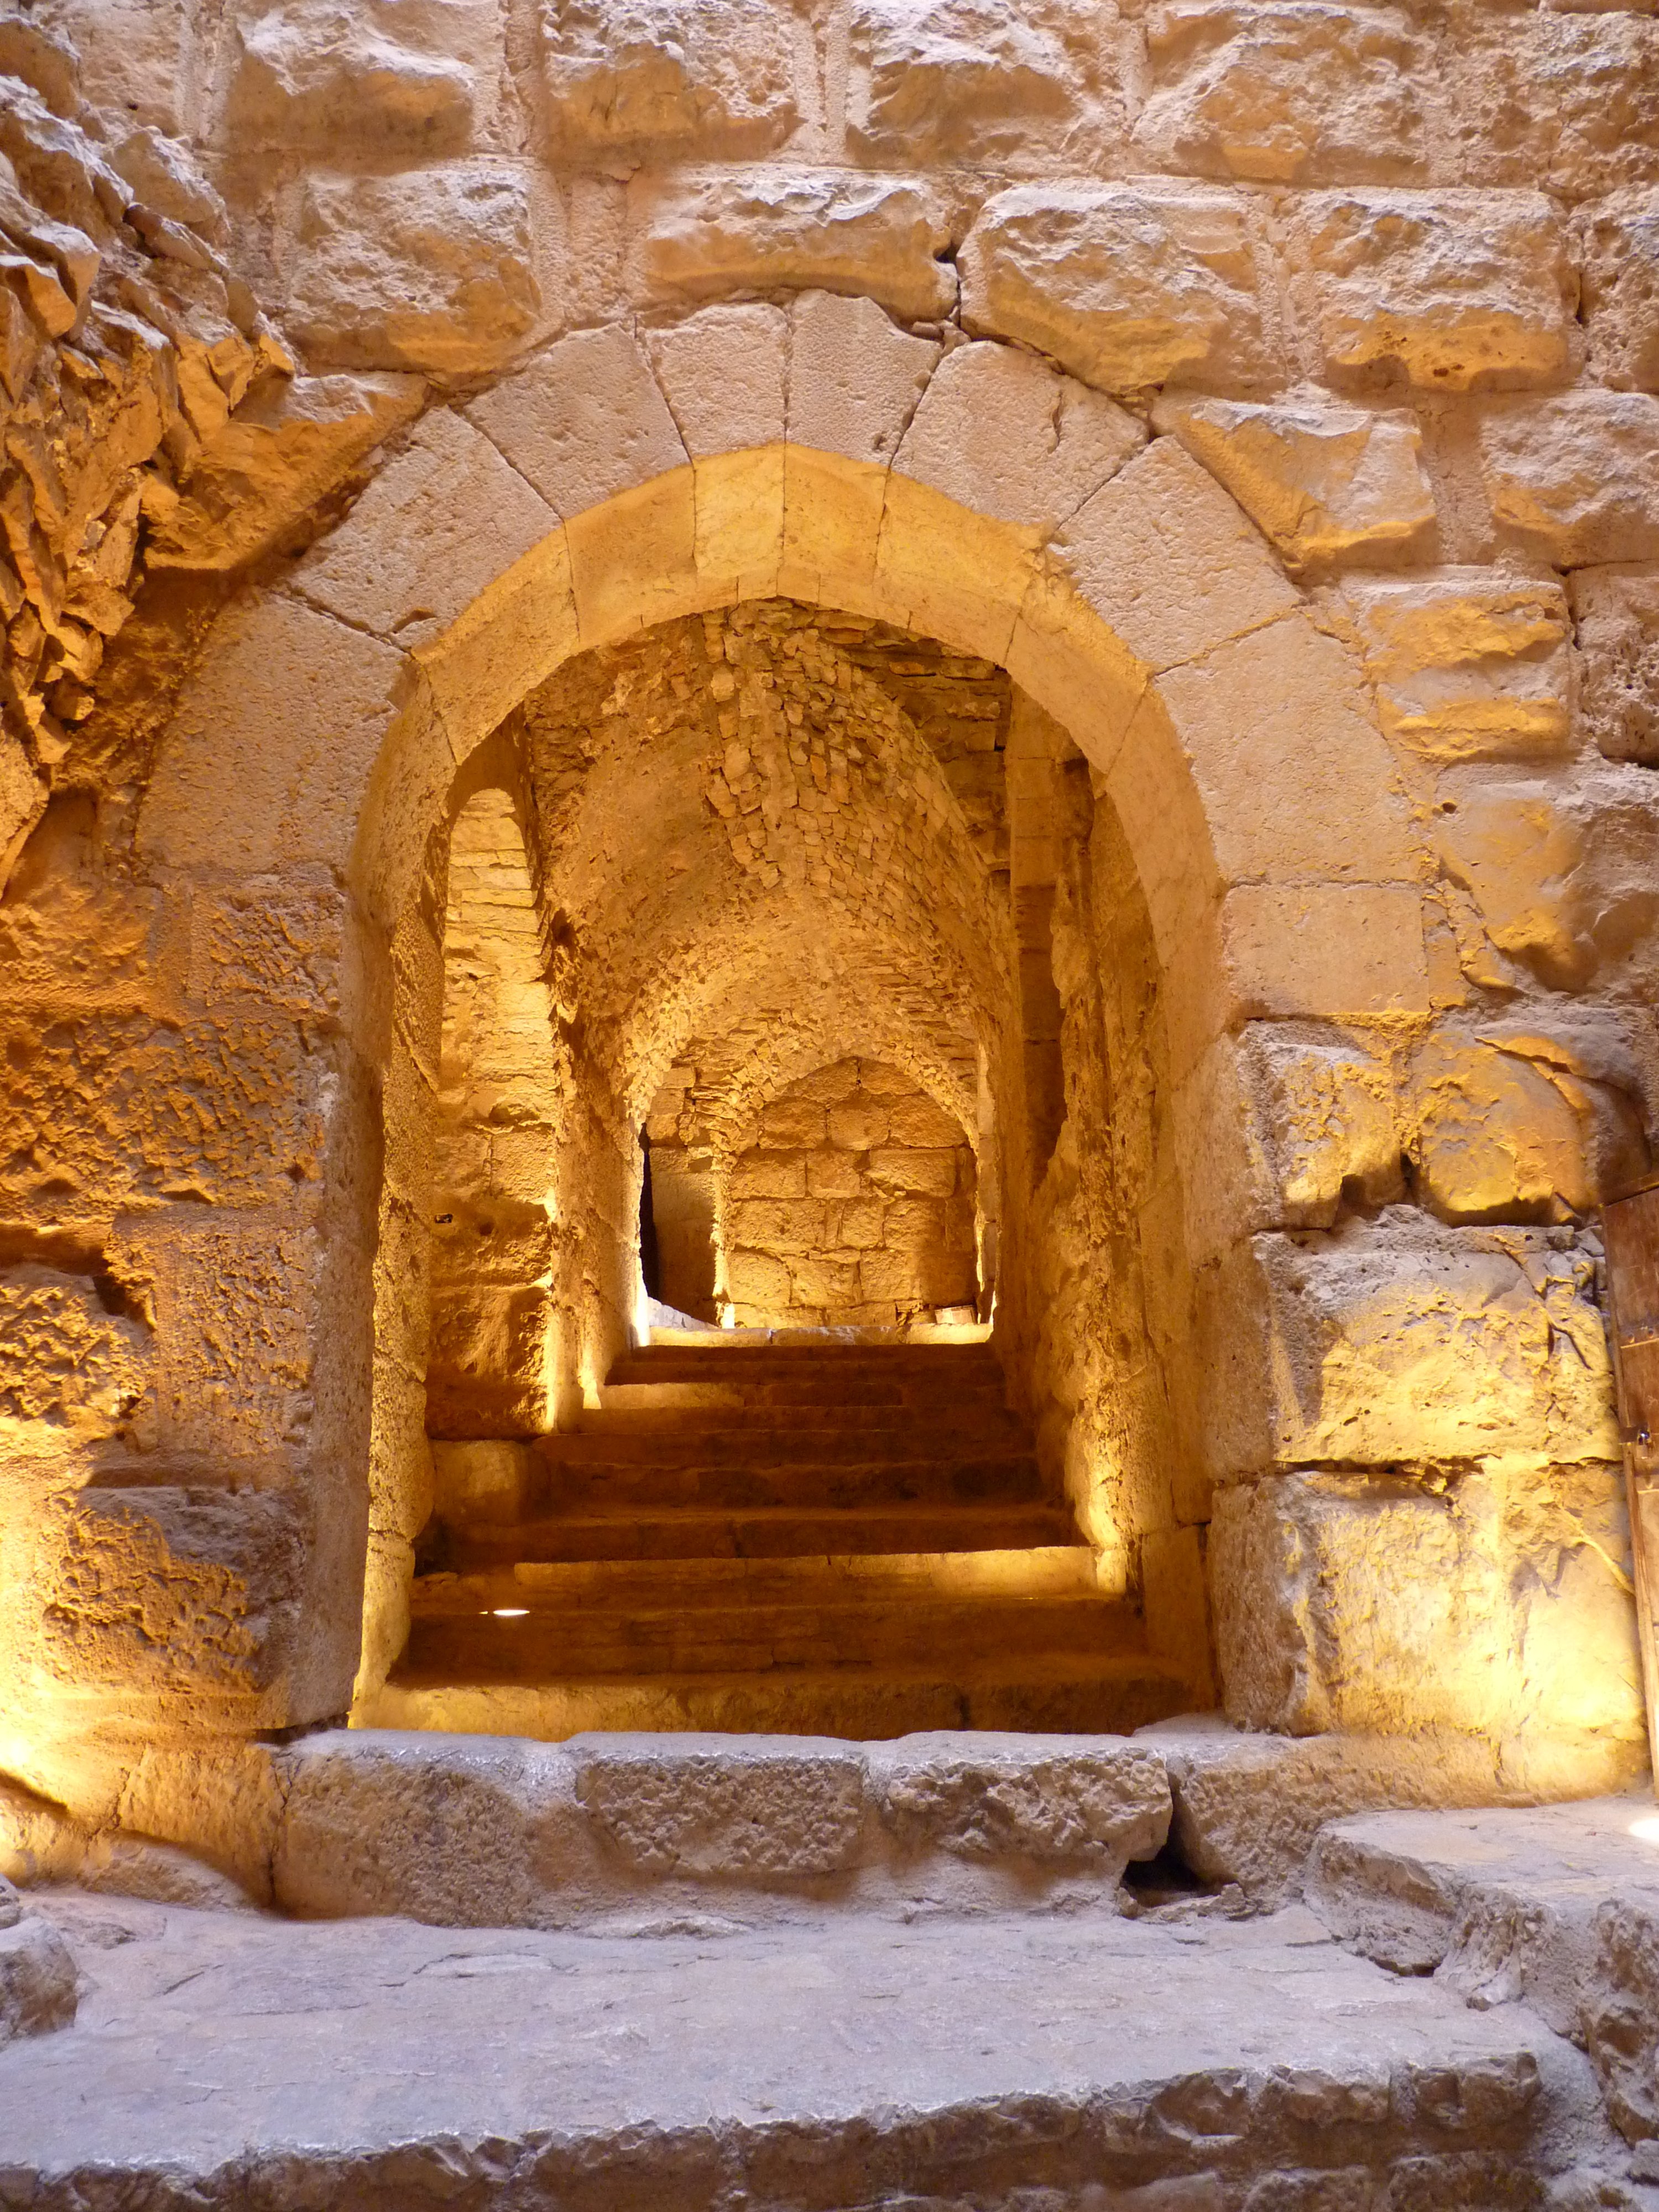
building, stone, travel, arch, holiday, ruin, door, place of worship, jordan, temple, ruins, archway, monastery, carving, relief, input, crypt, keller, middle east, ancient history, ajloun